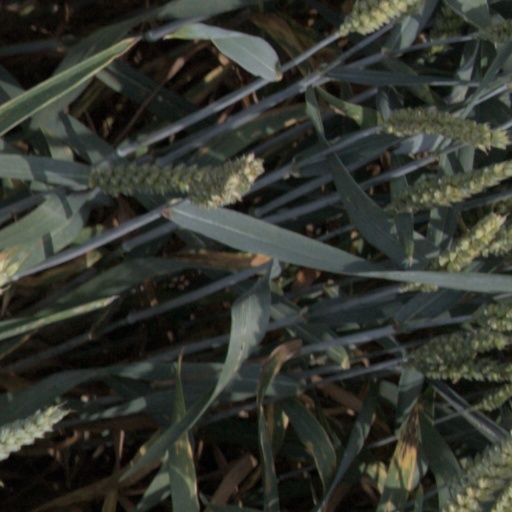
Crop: wheat